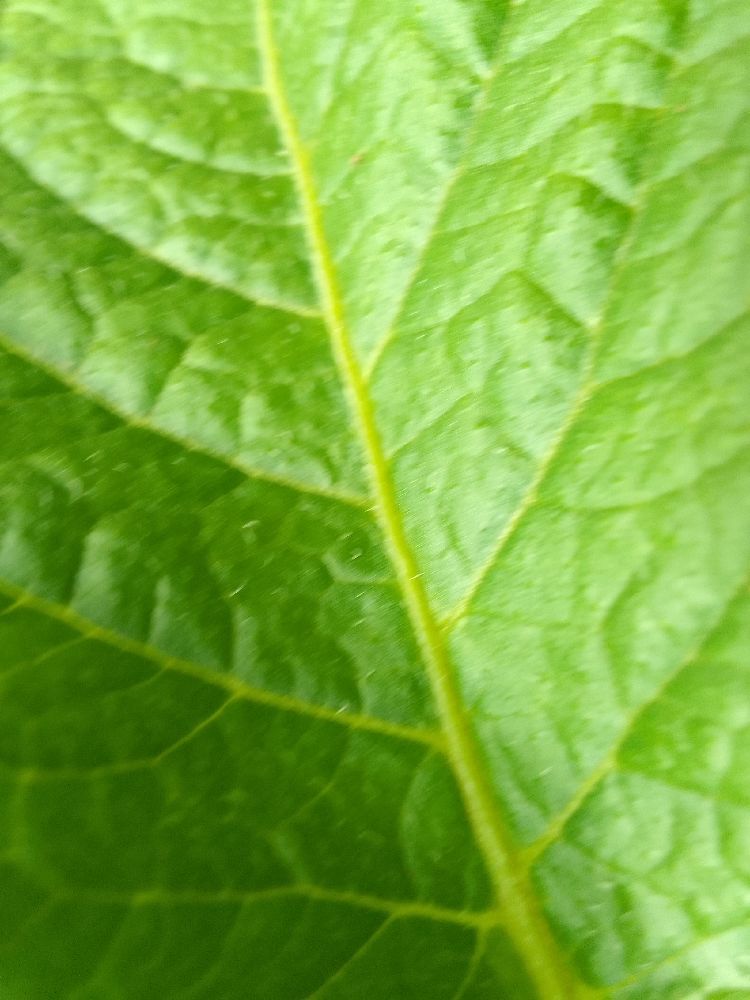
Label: Healthy